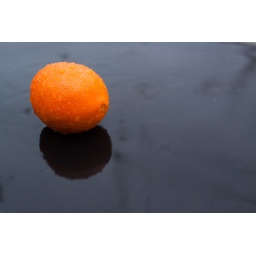
I don't know why someone put an orange on a vending machine in a rainstorm, but they did...